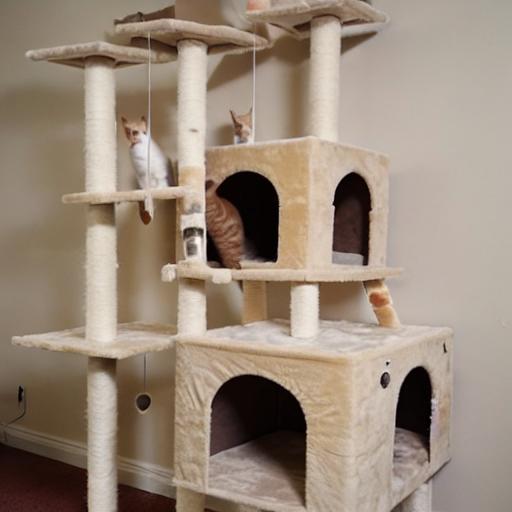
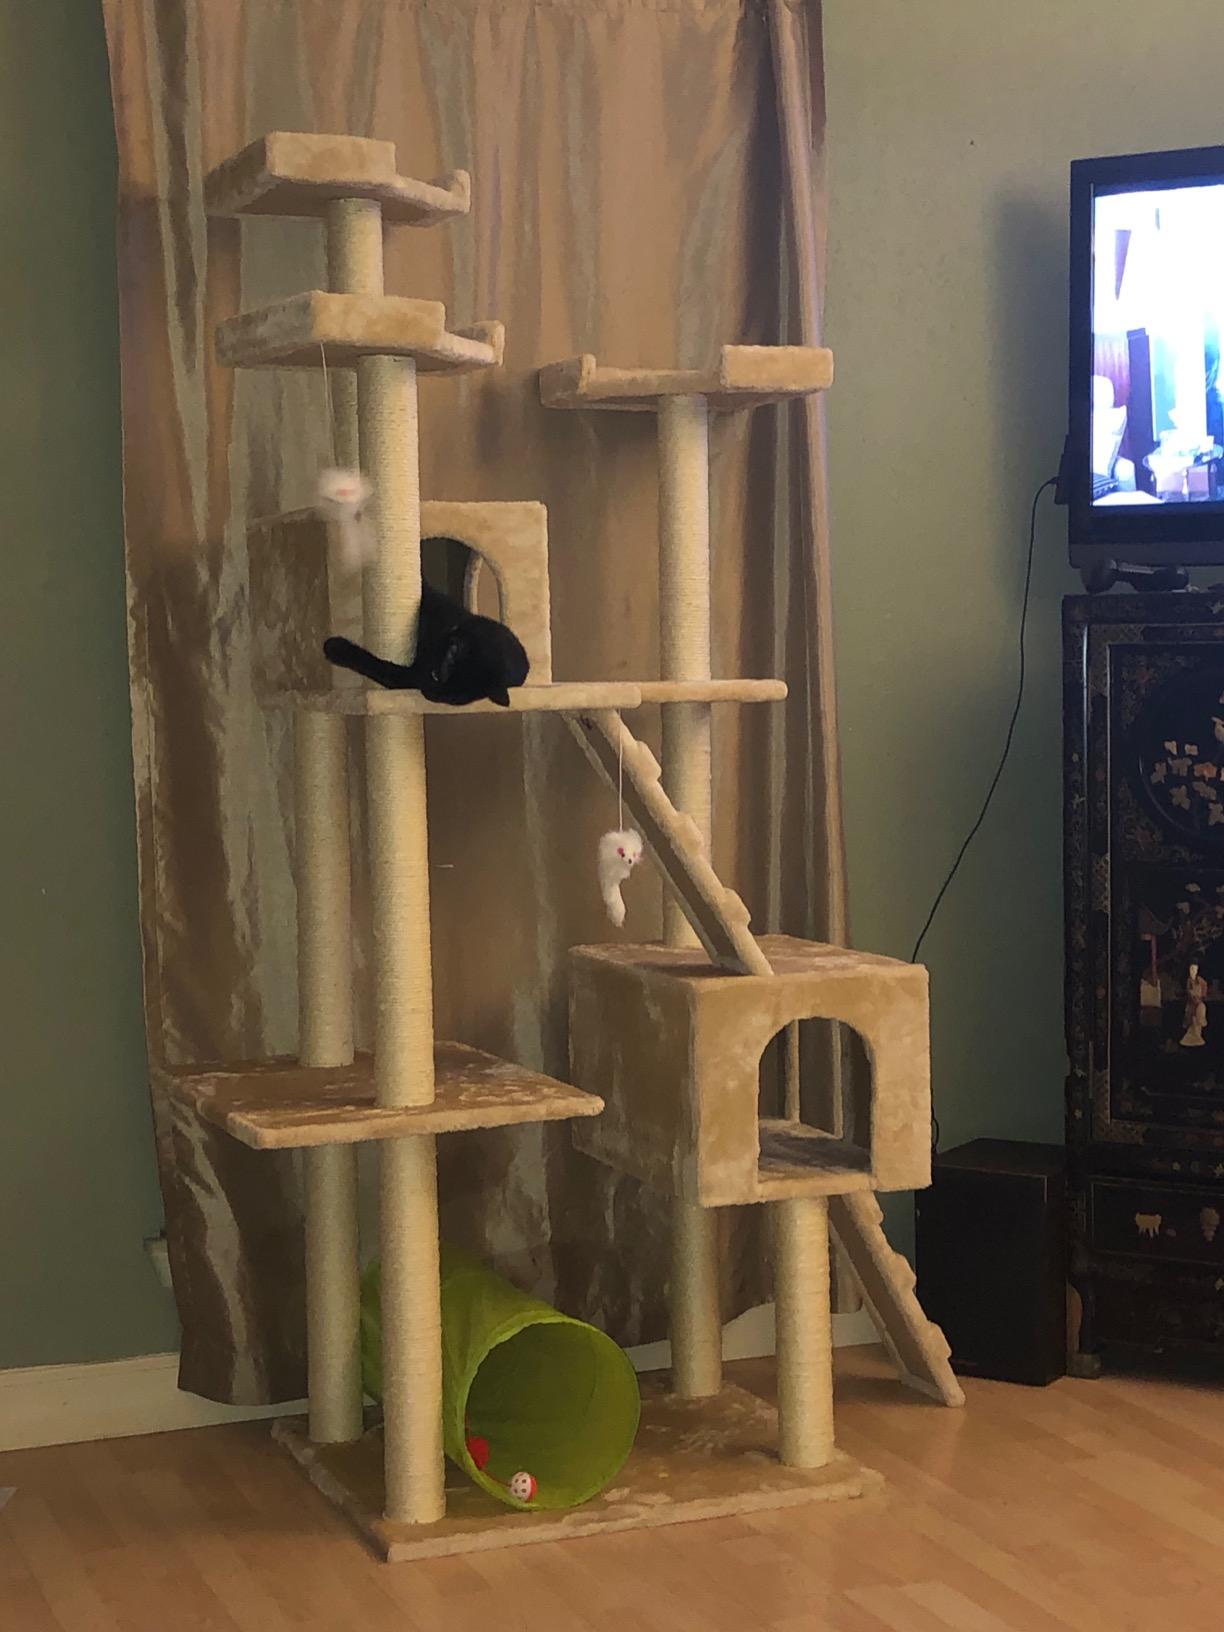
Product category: items_cat tree
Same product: no